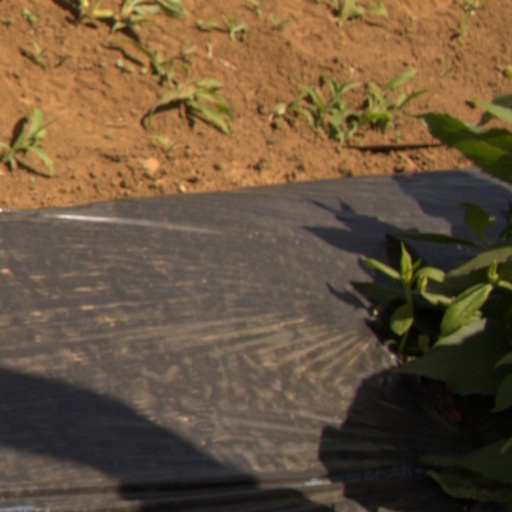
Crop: Jerusalem artichoke